Charles H. Campbell

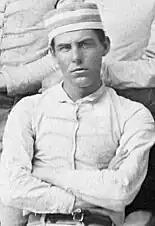
Campell in football attire, 1879

The University team won the choice and let the Racine team have the kick. Johnston made a fair kick which was caught by Campbell and carried forward some distance by good runs and skilled throwing to others of our team.